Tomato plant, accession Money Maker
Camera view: vertical (180 deg); turntable rotation: 300 degrees
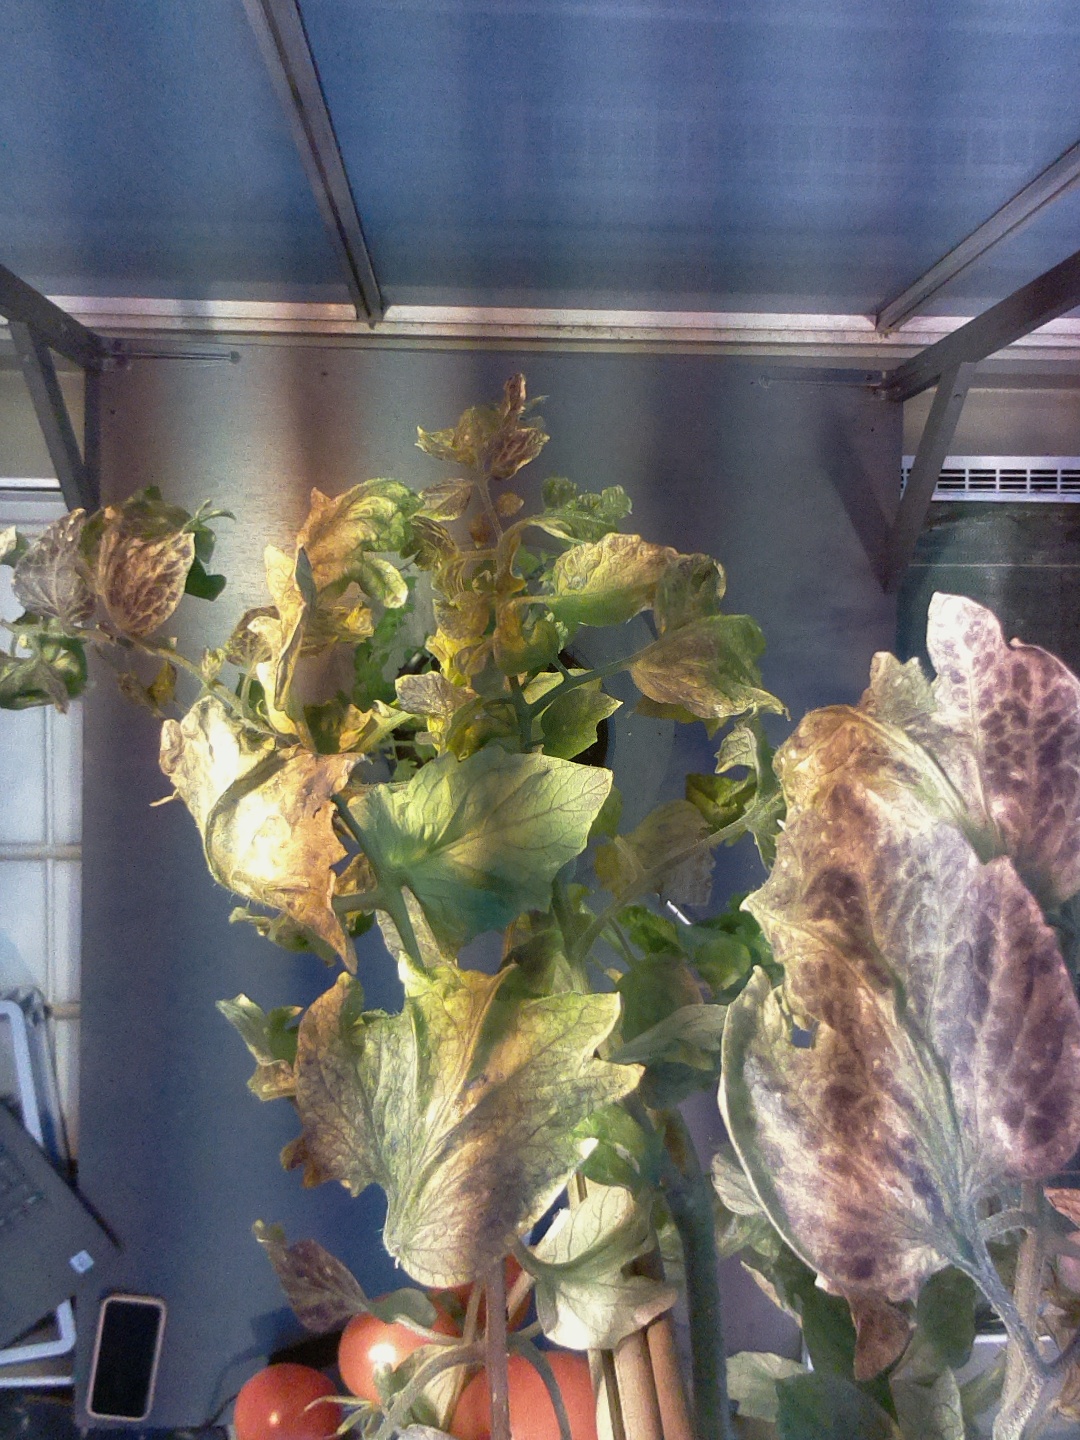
BBCH growth stage 87: 70%-80% of fruits show typical fully ripe color